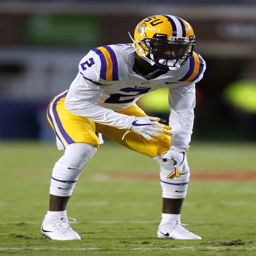
# defends during a game against american football team .